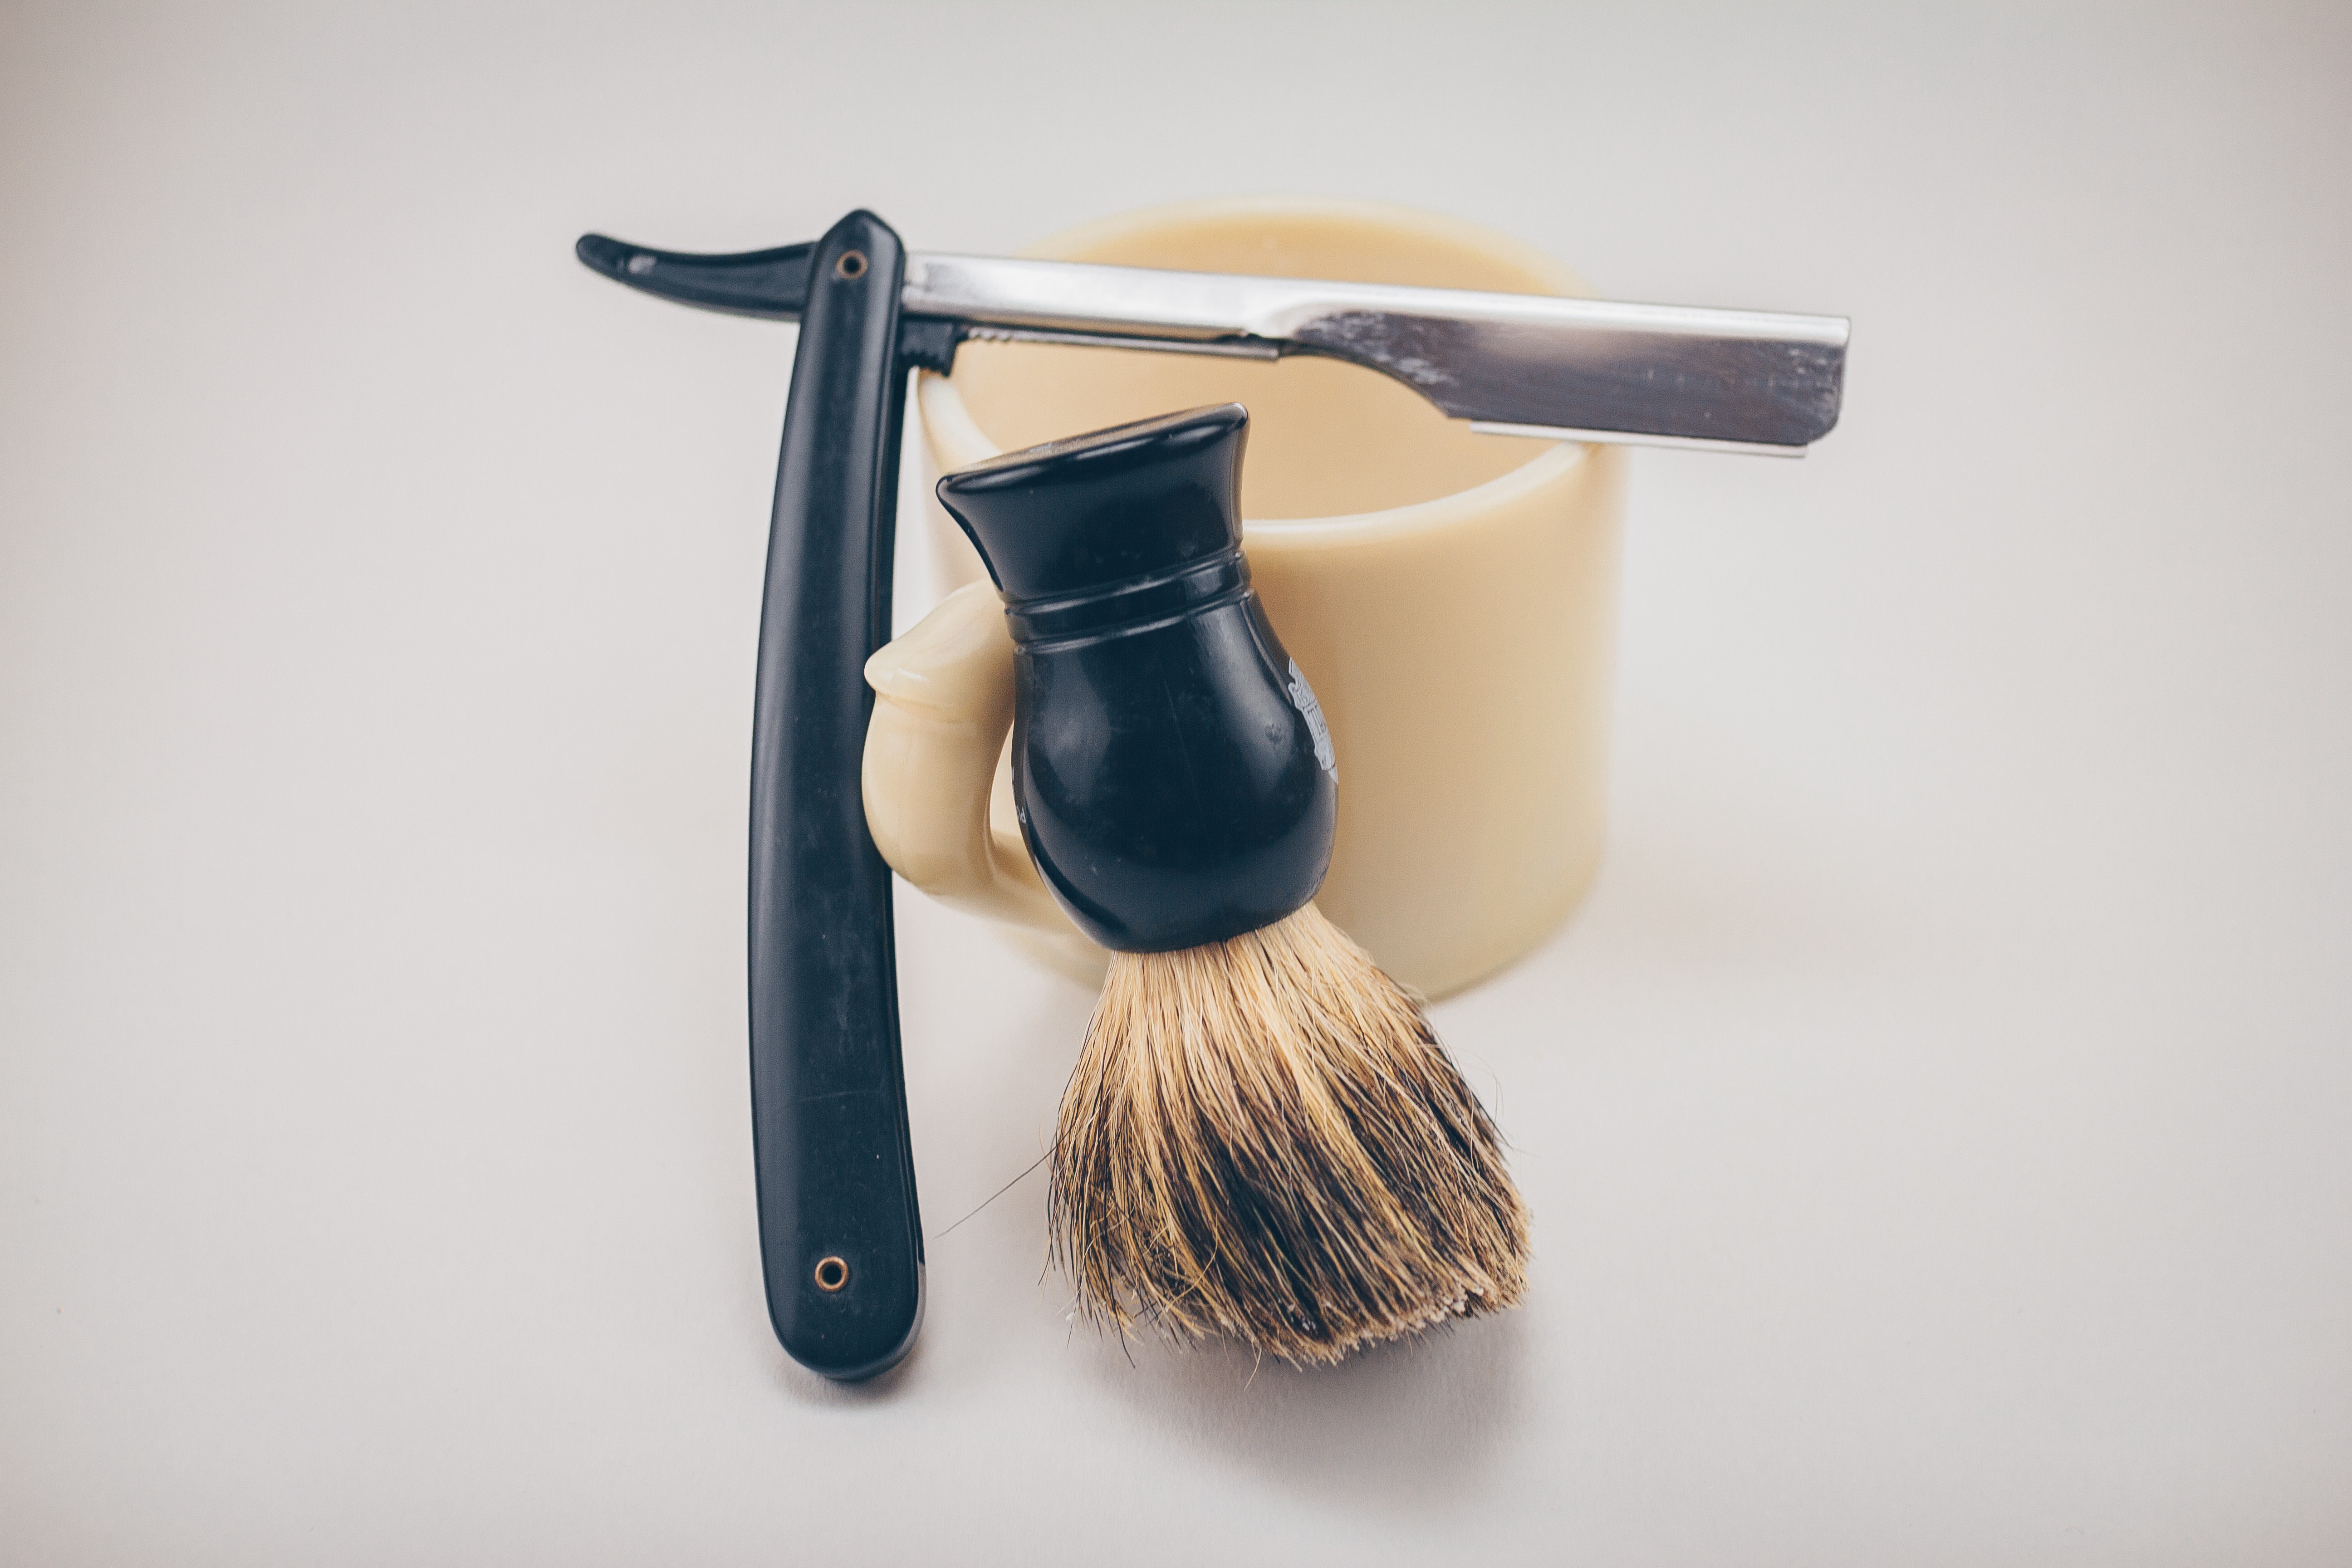
brush, razor, personal care, Material property, tool, cosmetics